Too Old for Fairy Tales

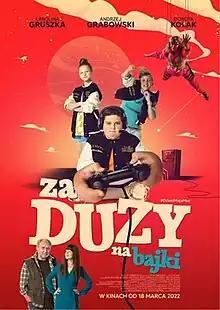
Polish theatrical release poster

Too Old for Fairy Tales is a 2022 Polish coming of age comedy film directed by Kristoffer Rus, based on the novel "Za duży na bajki" by Agnieszka Dąbrowska. The film follows Waldek (Maciej Karaś) a young esports player who is forced to rethink his priorities when his mother's eccentric aunt arrives.